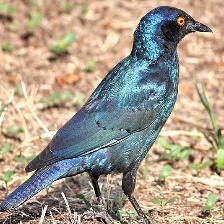
Species: CAPE GLOSSY STARLING
Scientific name: LAMPROTORNIS NITENS